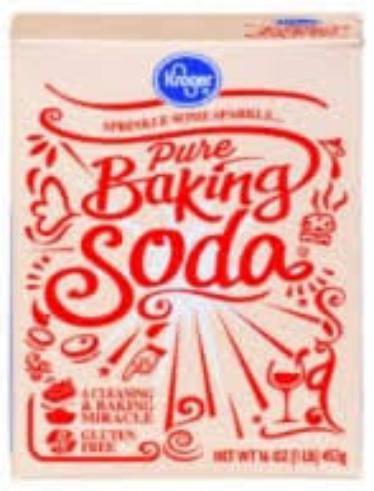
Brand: Bacon soda
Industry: Food